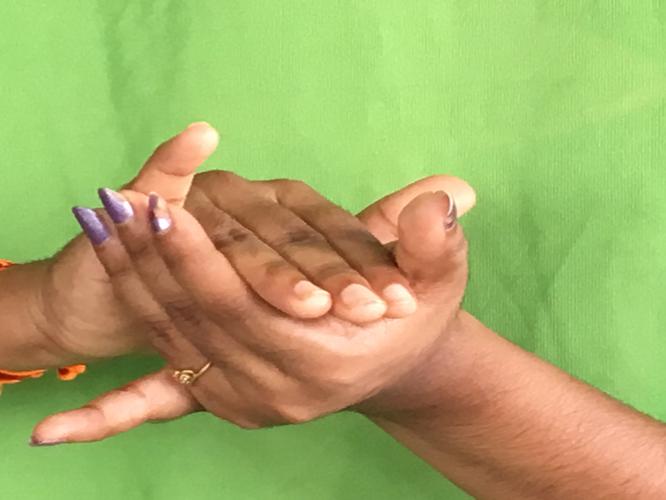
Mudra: Kurma
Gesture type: double_hand